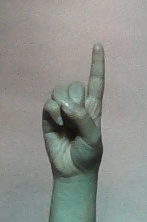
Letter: bb